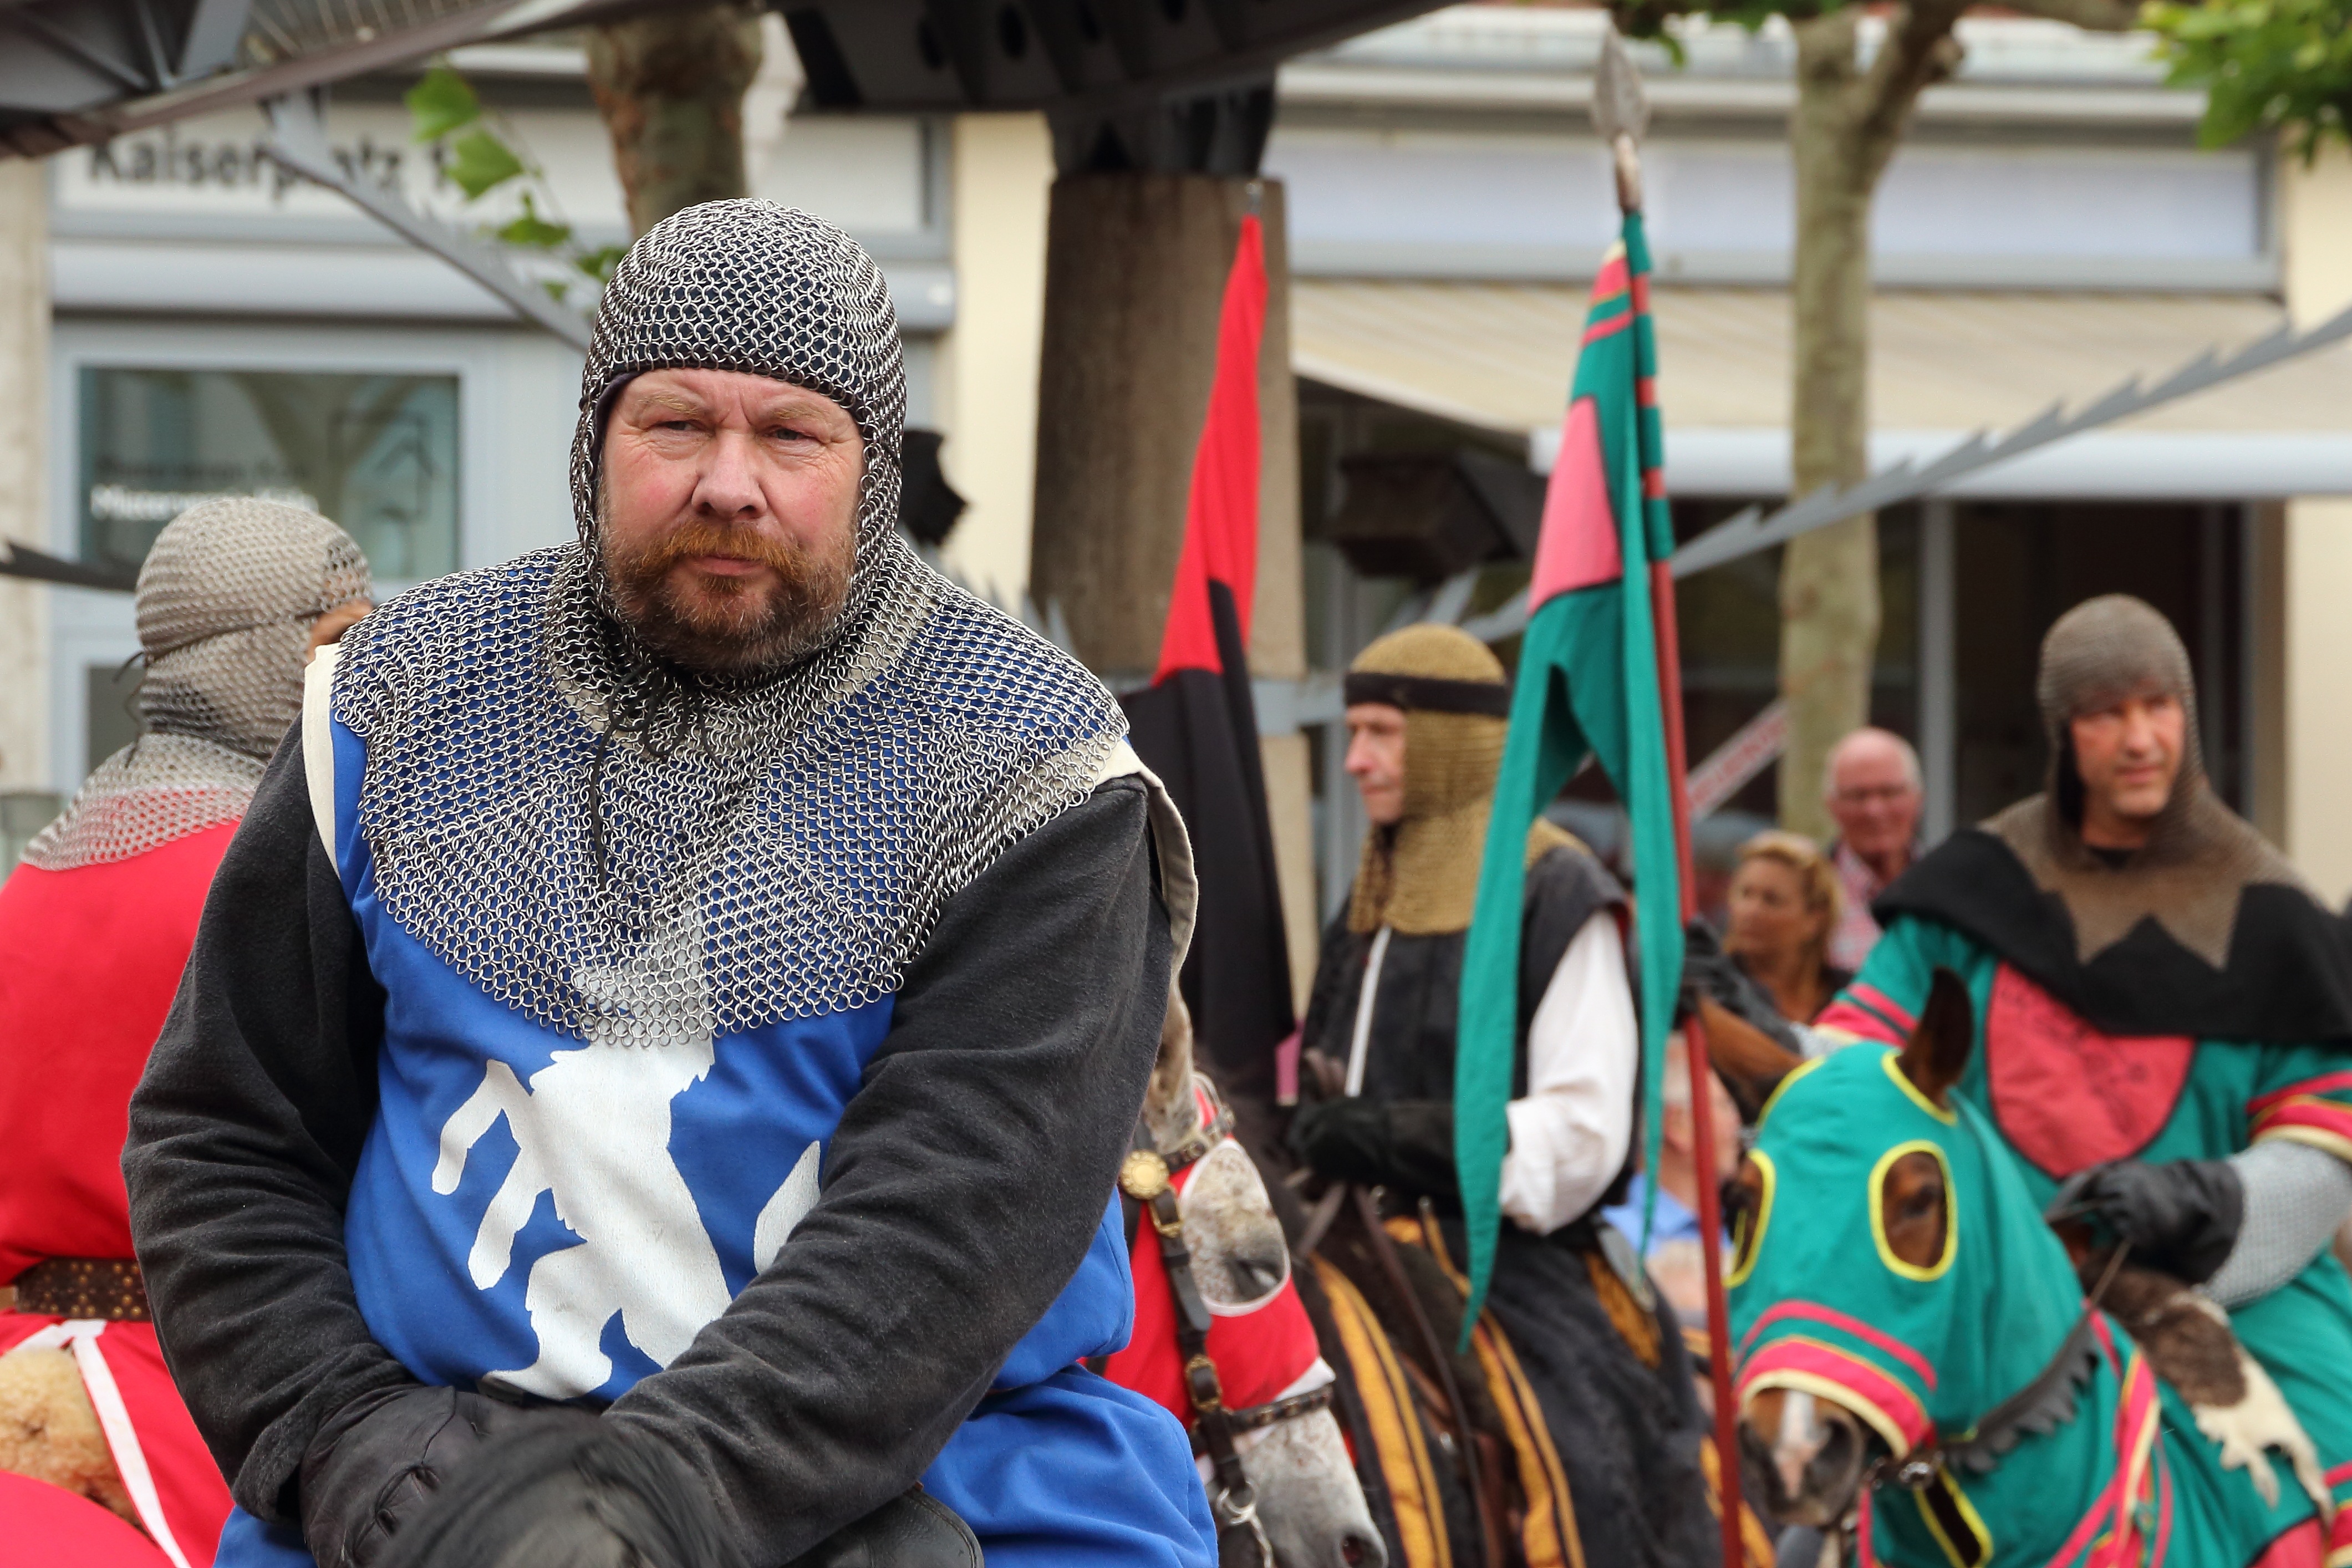
people, community, festival, knight, middle ages, armor, ritterruestung, knight games